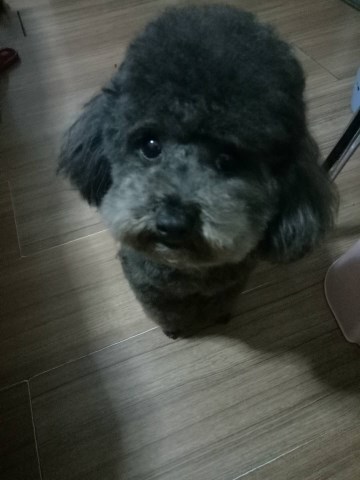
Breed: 2925-n000114-toy_poodle